Gossip columnist

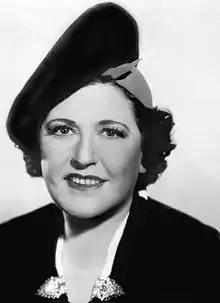
Louella Parsons (1937)

The precursors to gossip columns were the society columns of the 19th and early 20th centuries. James Gordon Bennett Sr. is credited with first creating this position at the New York Herald in 1840.